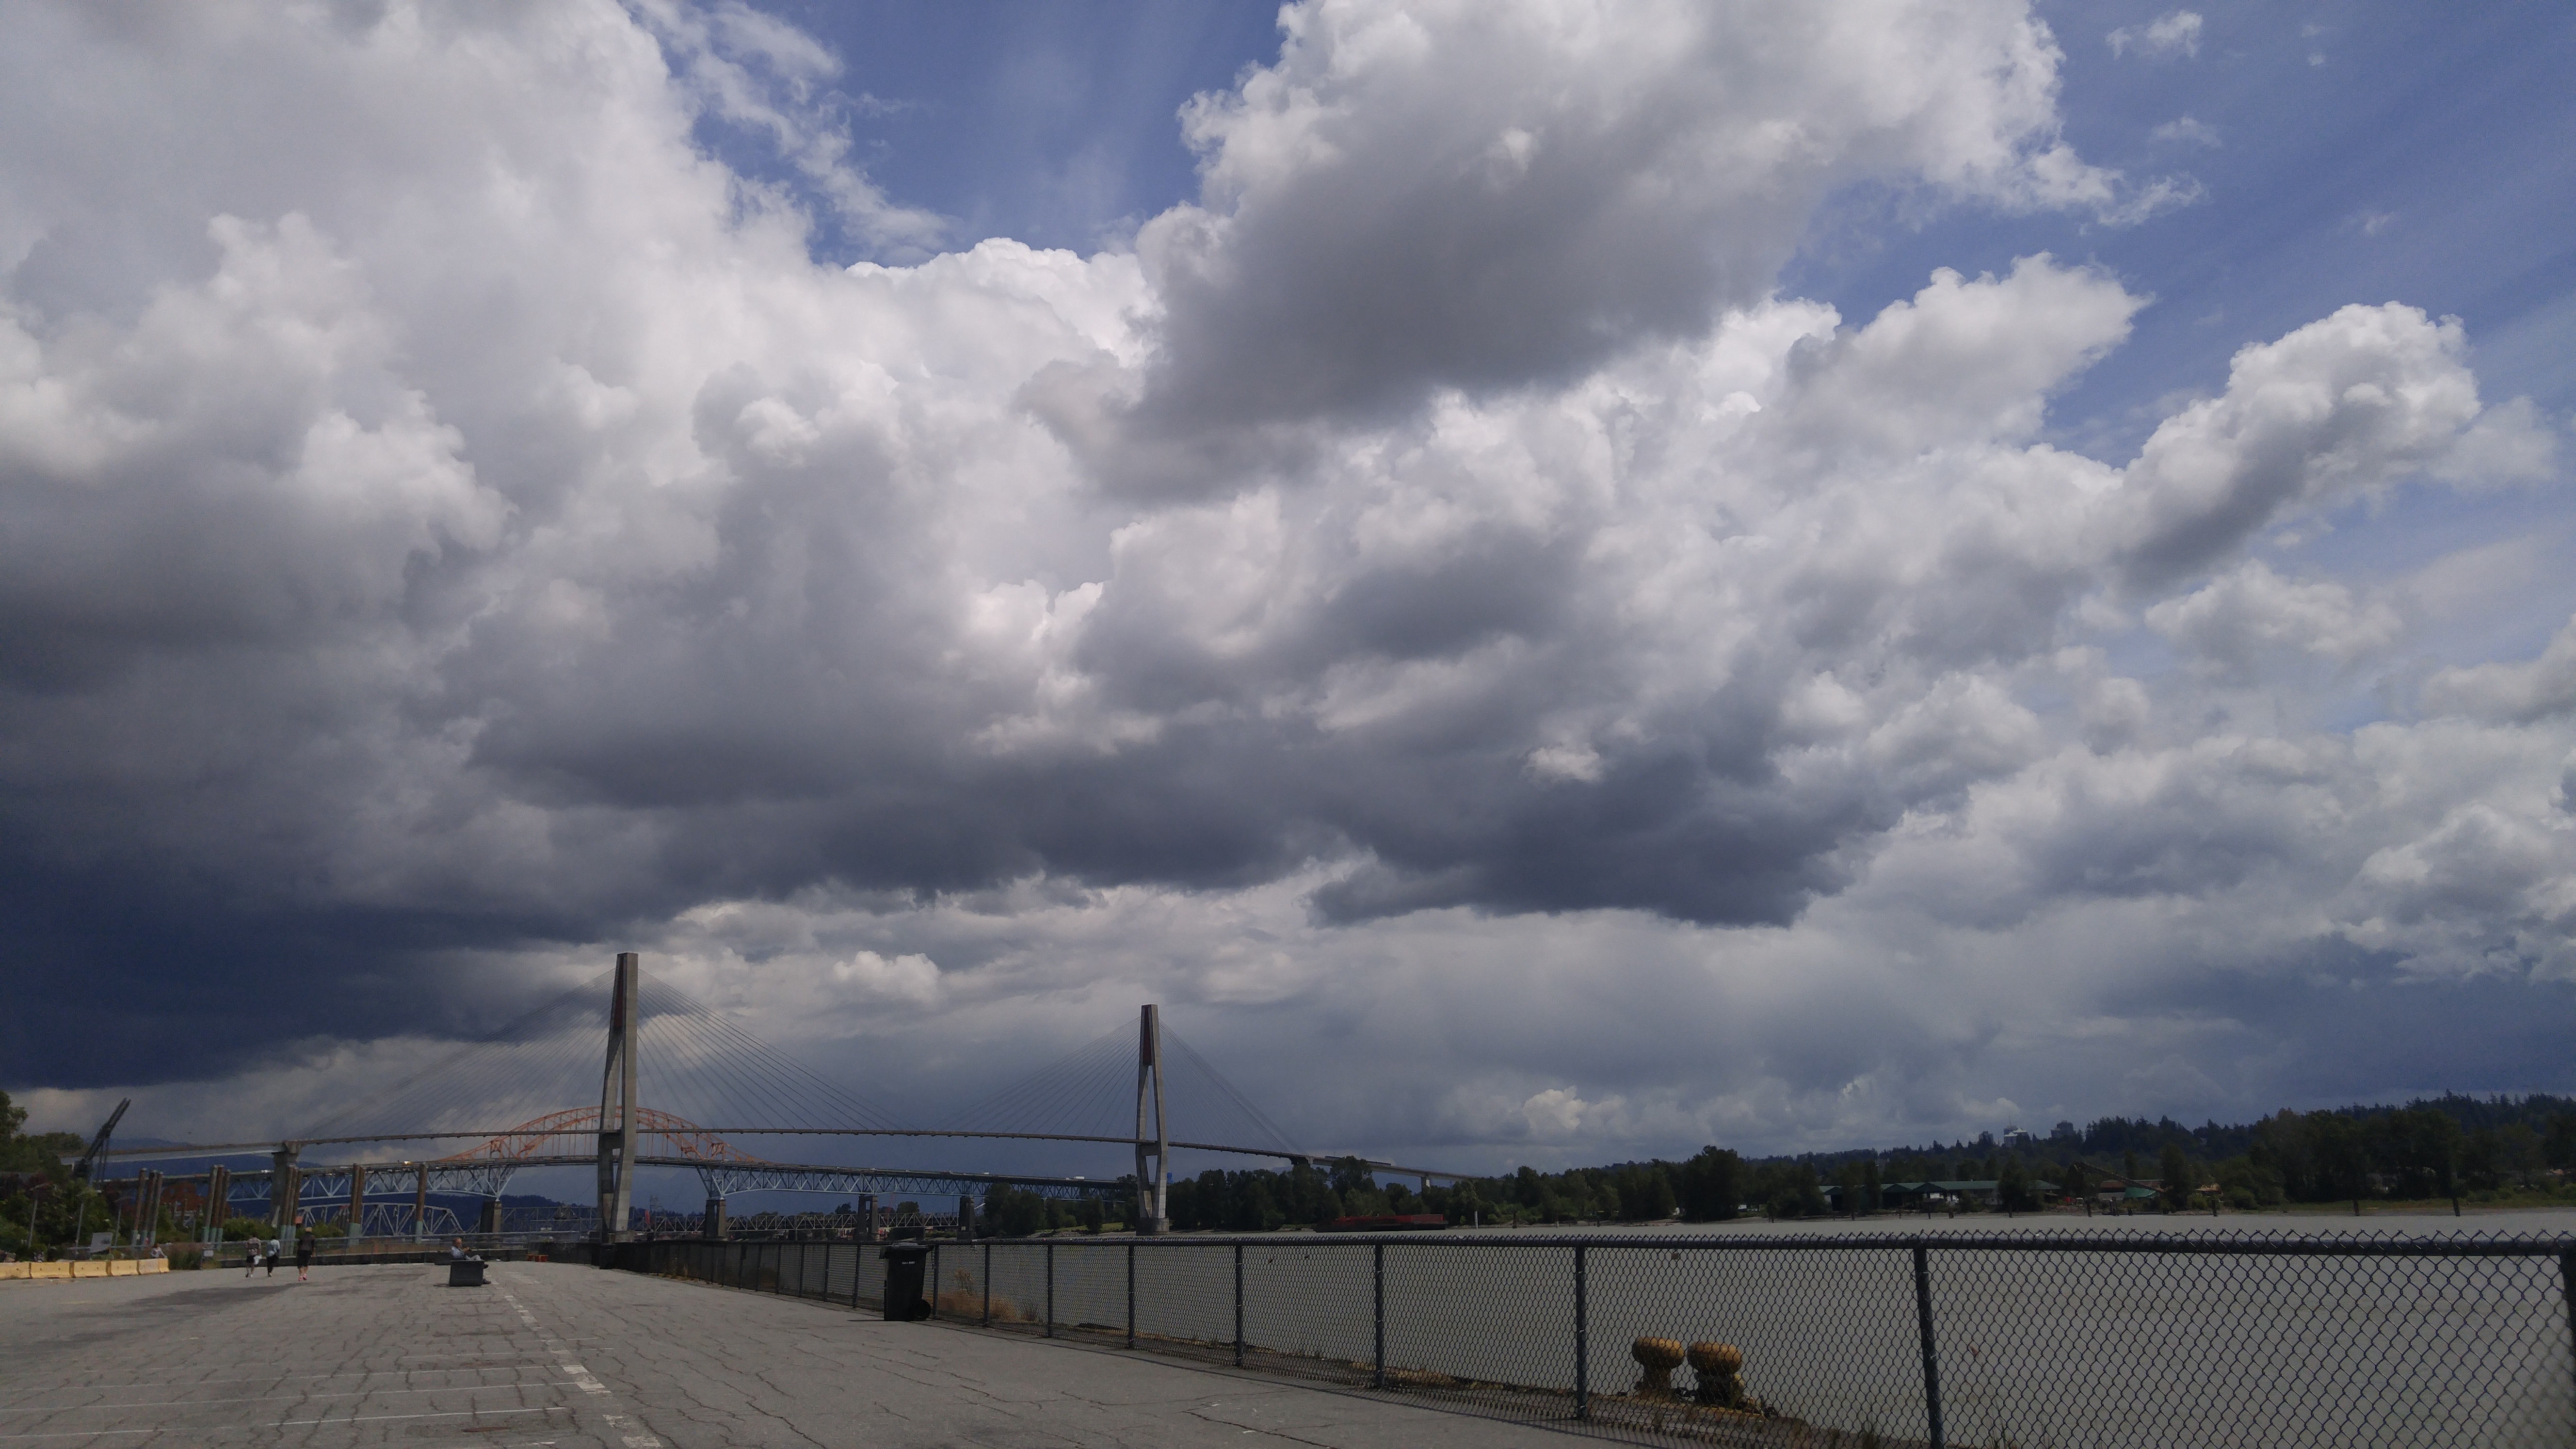
cloud, sky, wind, weather, storm, cumulus, meteorological phenomenon